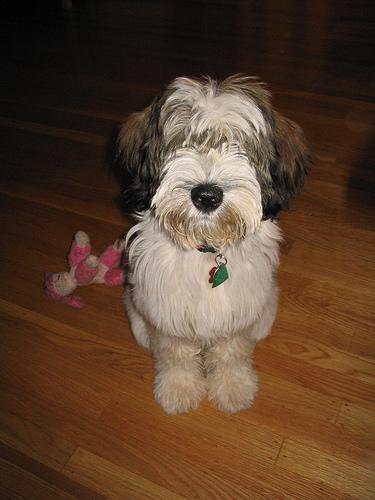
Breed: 203-n000021-Tibetan_terrier